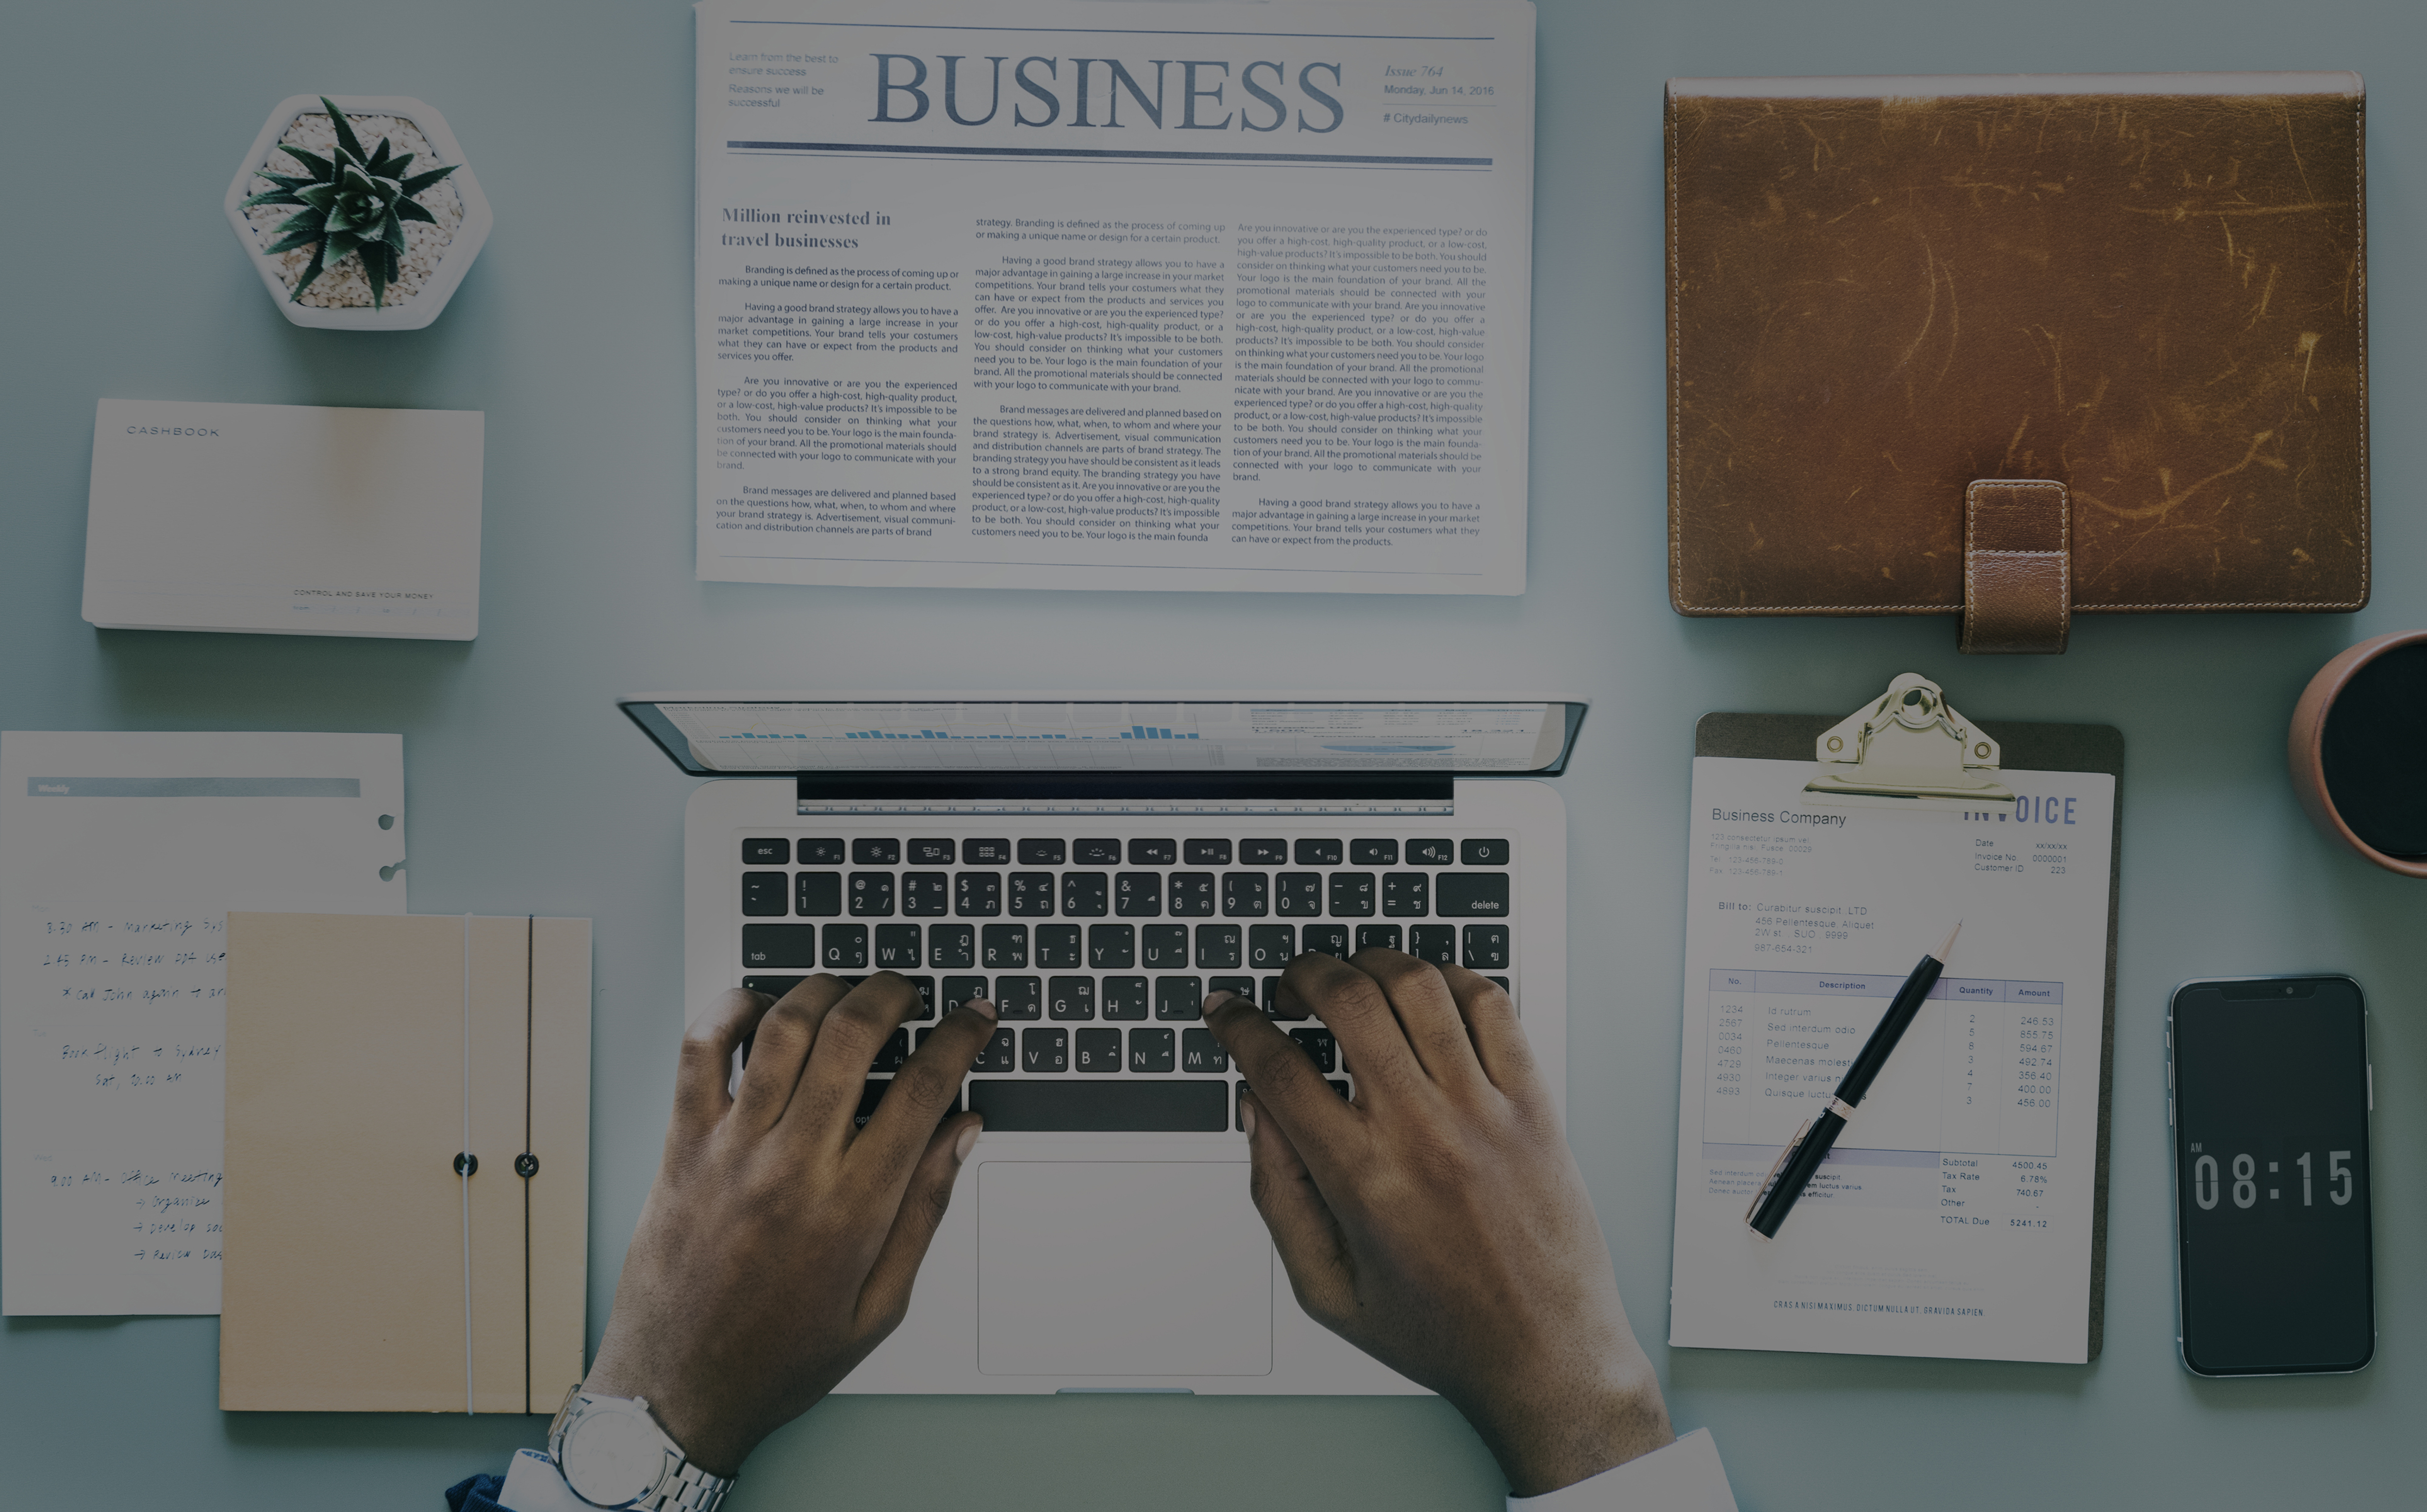
accountant, accounting, aerial, africa, african, african american, african descent, alone, america, american, application, bankbook, black, business, businessman, cactus, career, coffee cup, computer, digital device, financial, financing, flatlay, flay lay, form, hands, isolated, laptop, mobile phone, newspaper, notebook, notepad, office, one, papers, passbook, plant, solo, table, technology, typing, using, wireless, working, workplace, workspace, zimbabwe, zimbabwean, computer keyboard, font, office equipment, finger, hand, paper, electronic device, input device, space bar